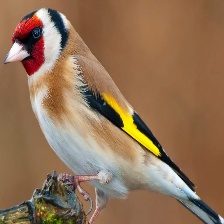
Species: EUROPEAN GOLDFINCH
Scientific name: CARDUELIS CARDUELIS
ImageNet parent category: goldfinch